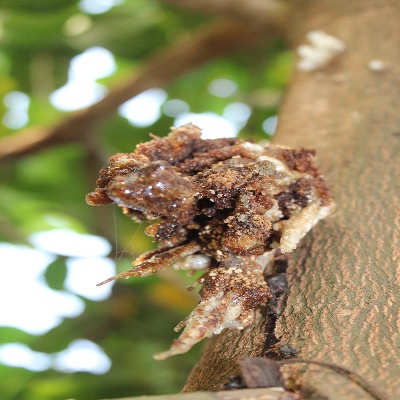
Crop: Cashew
Condition: gumosis